Adrien Étienne Gaudez

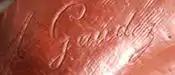
The signature of Adrien Étienne Gaudez

Gaudez was born in Lyon, France, on 2 February 1845. He was a pupil of Francois Jouffroy at the École des Beaux-Arts in Paris in 1862. He made his debut at the Paris Salon in 1864. Gaudez worked almost exclusively in bronze and he produced a wide array of sculptures, ranging from genre subjects to military and patriotic themes. His earlier work was mostly of a classical nature but in the latter part of his career he produced some sculpture that can be categorized as Art Nouveau.